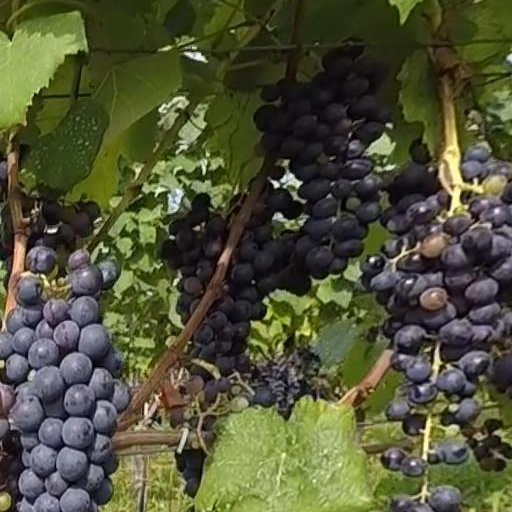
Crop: grape